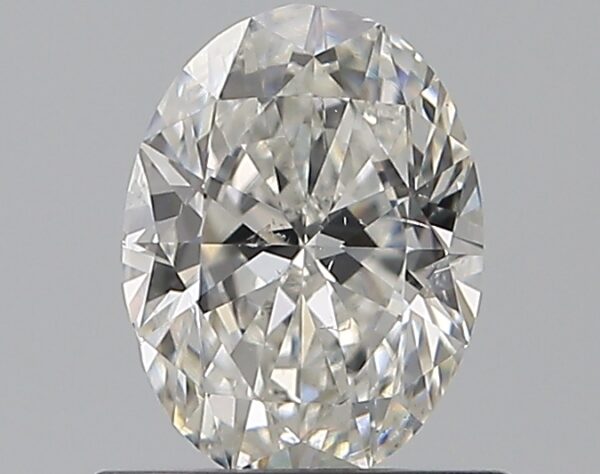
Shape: oval
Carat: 0.72
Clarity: SI1
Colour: G
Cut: EX
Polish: VG
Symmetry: VG
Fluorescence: N
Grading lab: GIA
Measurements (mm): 6.75 x 5.03 x 3.13